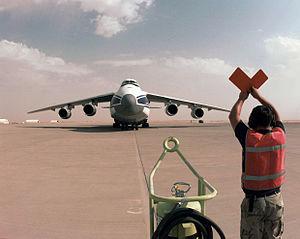
Un marshaller est un personnel au sol chargé de guider les pilotes d'un aéronef sur un aéroport, un porte-avions ou une hélisurface.
En aéronautique, le roulage est la phase précédant le décollage et suivant l'atterrissage pendant laquelle l'aéronef se déplace au sol en utilisant son propulseur.